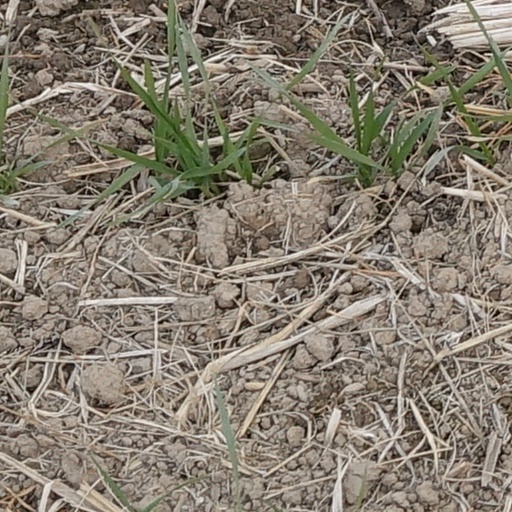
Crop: wheat